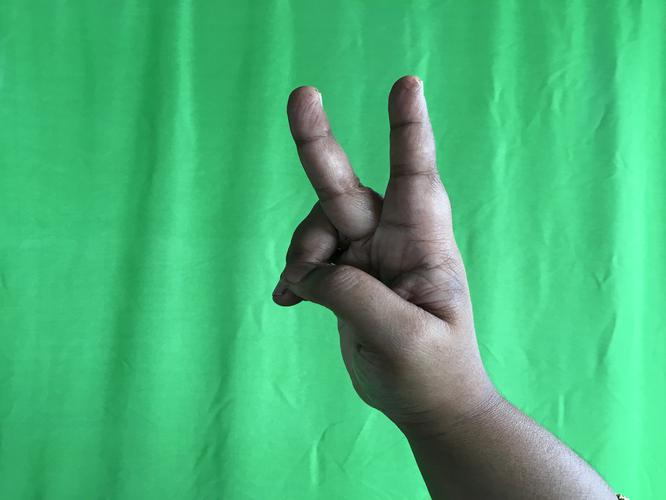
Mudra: Katrimukha
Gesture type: single_hand